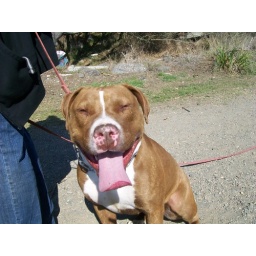
Stunning girl Jody- another great dog in the shelter toooo long